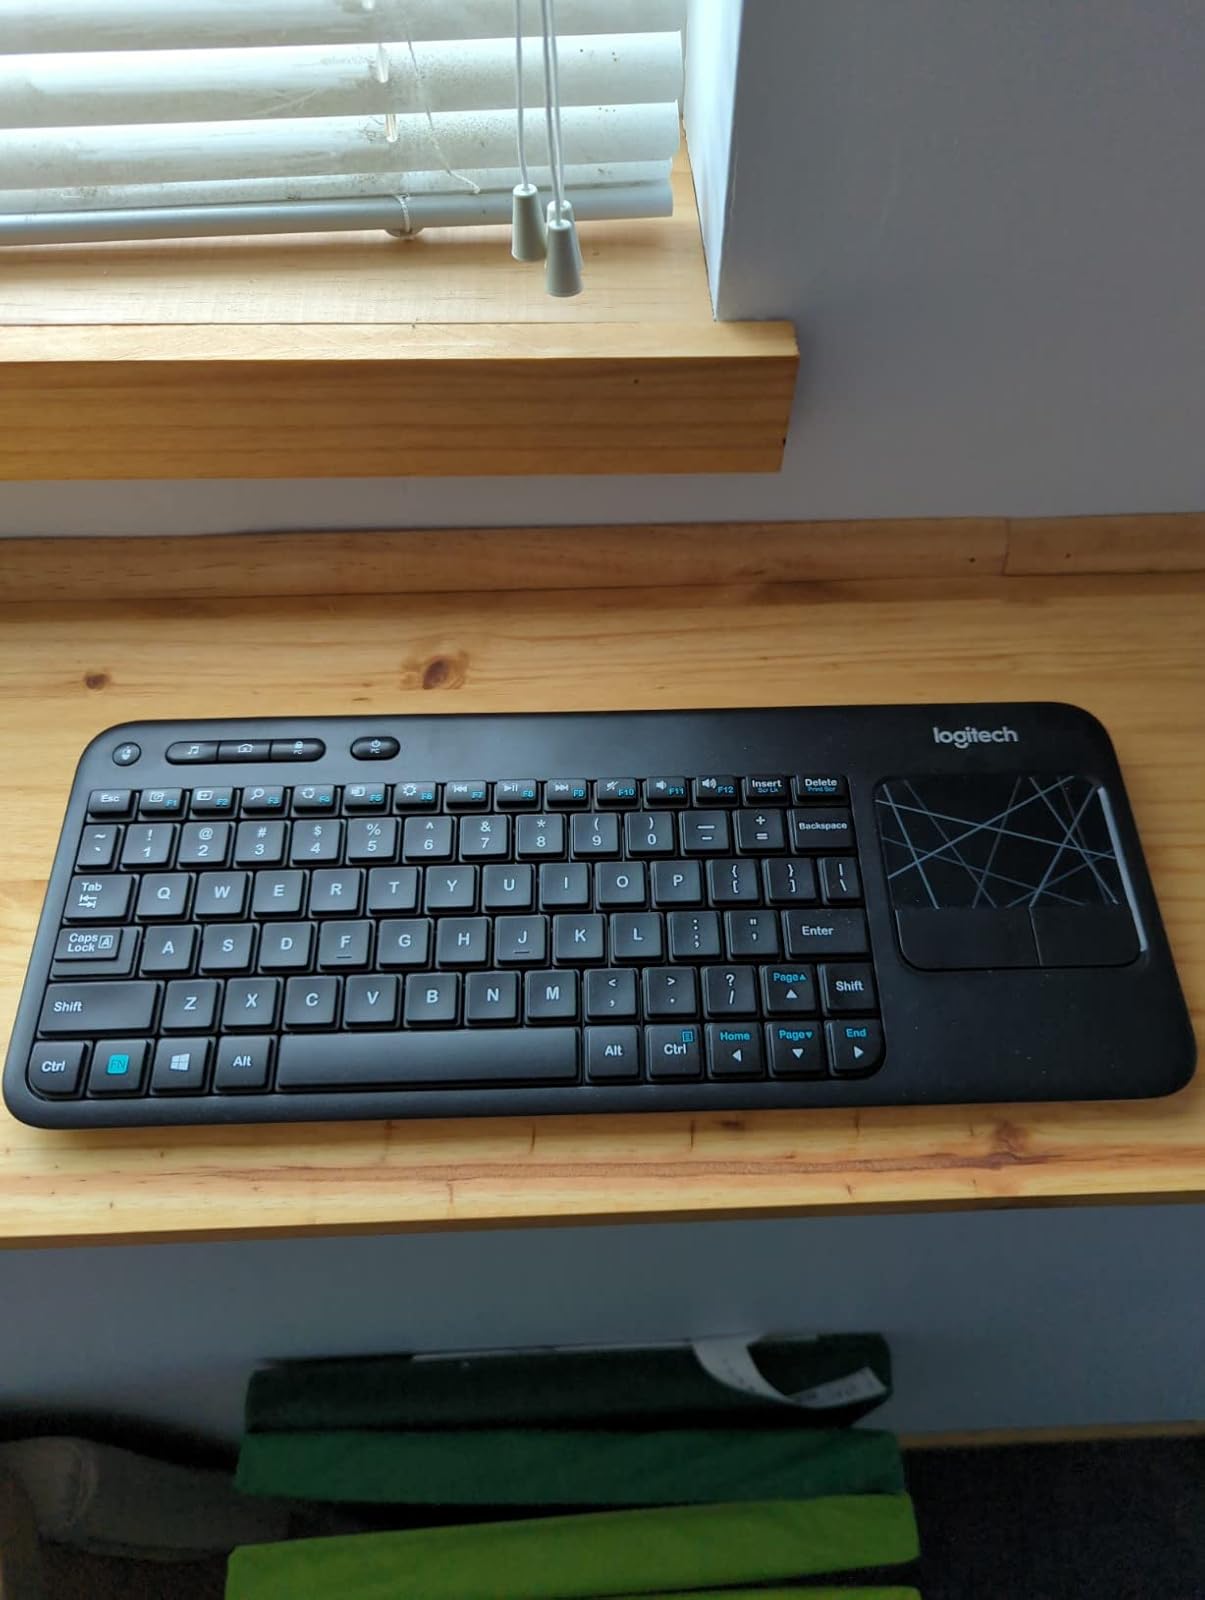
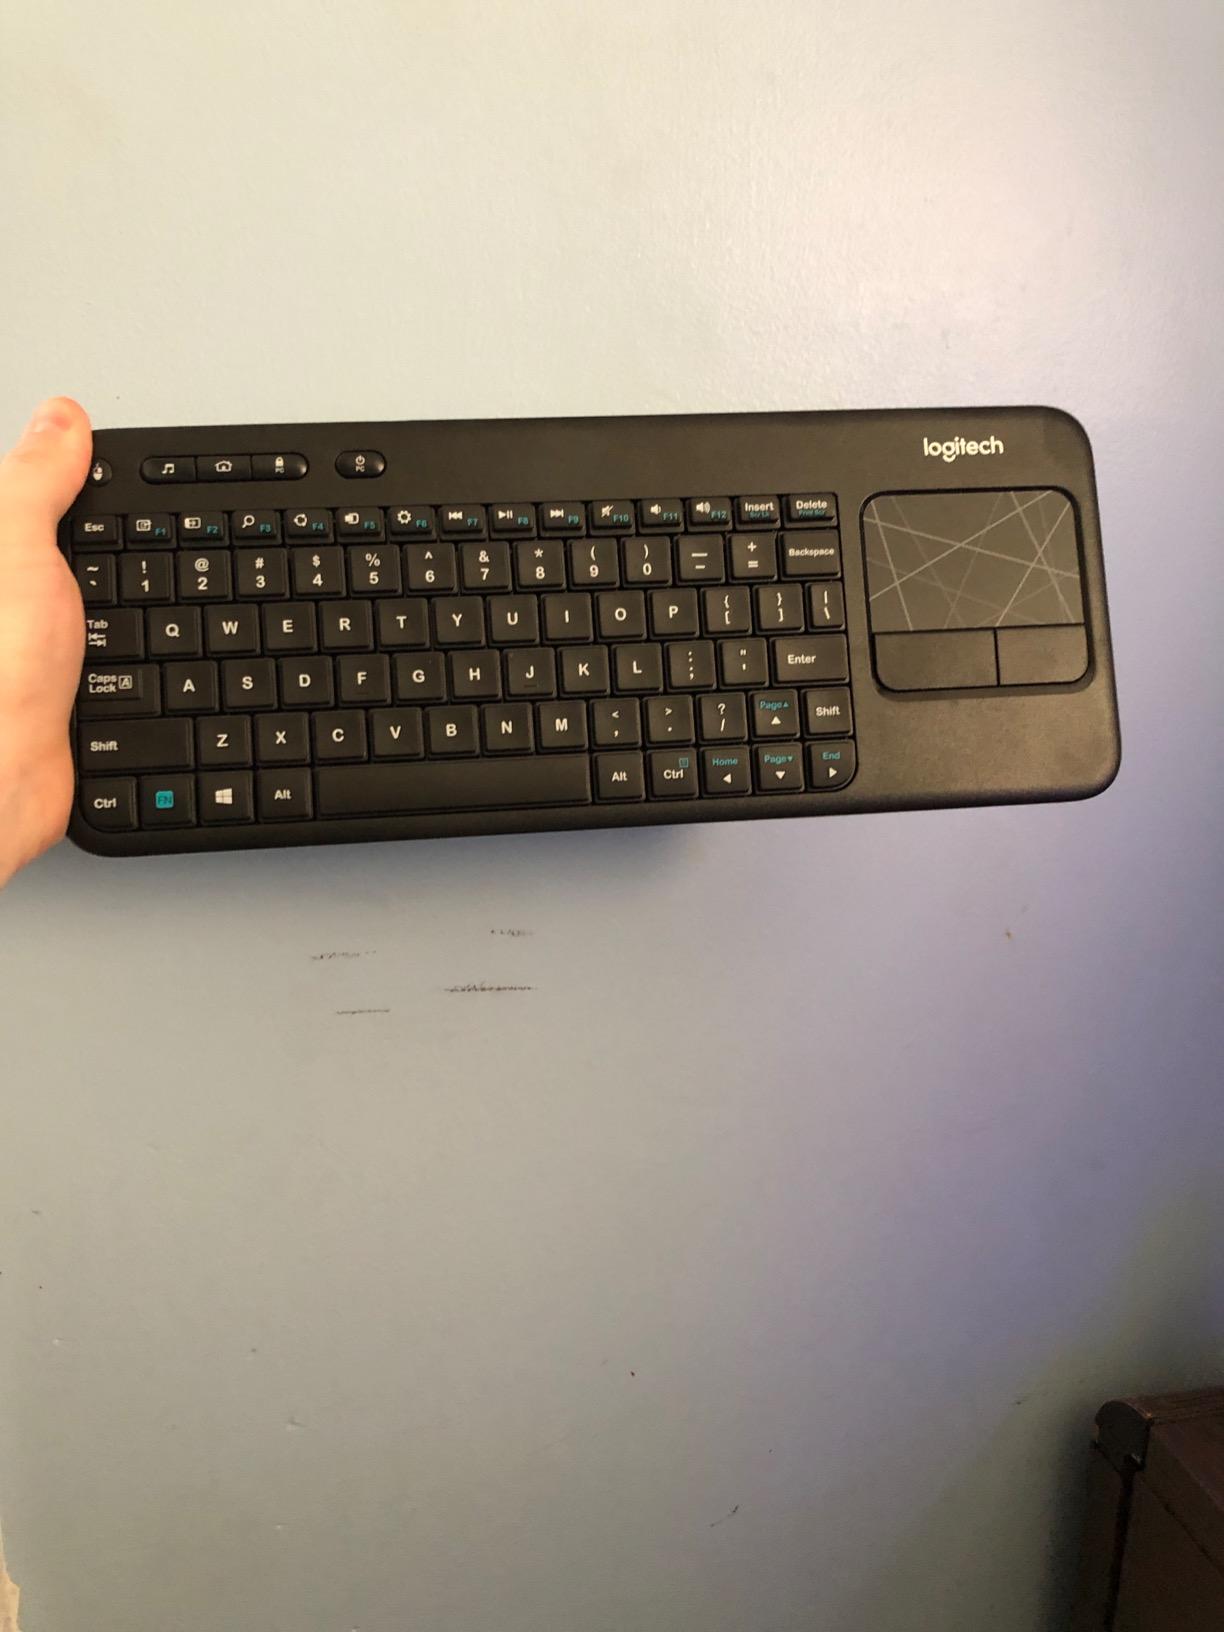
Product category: keyboard
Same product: yes